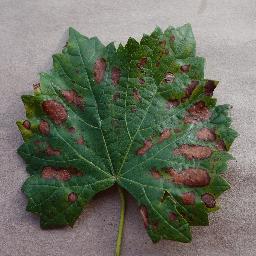
Label: Grape___Esca_(Black_Measles)